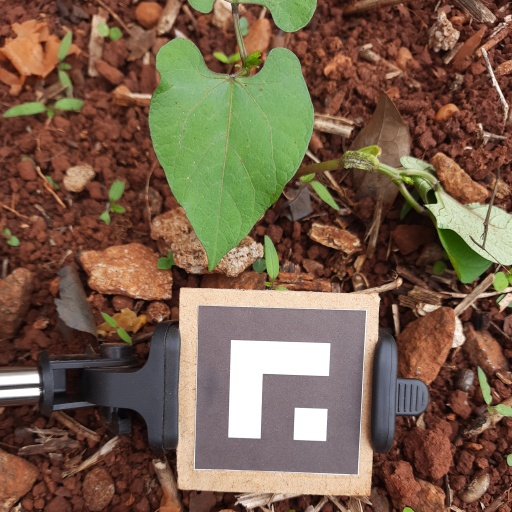
Observations: wavy surface, no eating holes, under shade